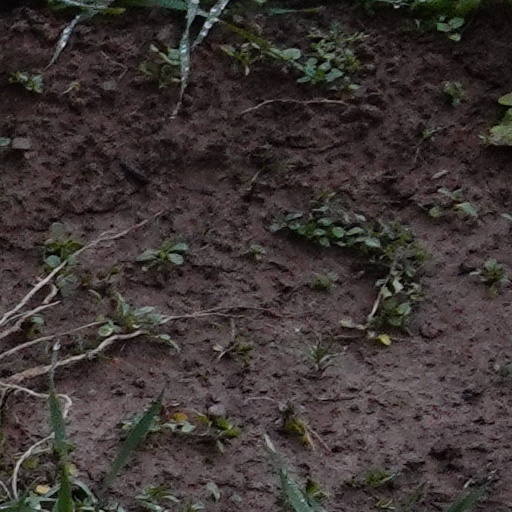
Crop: wheat